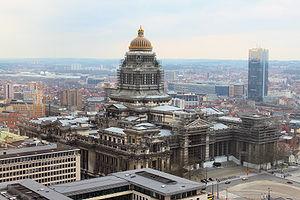
Bruxelles (Belgique). Le Palais de justice (arch. Poelaert), photographié en 2009 depuis l'hôtel Hilton, bd. de Waterloo. Au fond à droite, tour du Midi et gare du Midi.
4 février : création de l'Union nationale pour le redressement des griefs, mouvement visant à l'unité du monde catholique face aux libéraux au pouvoir.
Le Palais de justice de Bruxelles est un imposant bâtiment de style éclectique d'inspiration gréco-romaine situé sur la plus grande place de Bruxelles, la place Poelaert.
Le Mont aux Potences ou Mont des Potences est le nom d'une colline et d'un ancien quartier du centre-ville de Bruxelles, qui tire son nom de l'ancien emplacement de la potence utilisée pour pendre les criminels condamnés.
Joseph Poelaert, officier de l'ordre de Léopold, chevalier de la Légion d’honneur, membre agrégé de l'Académie royale des beaux-arts d'Anvers, est un architecte belge né à Bruxelles le 21 mars 1817 rue du Marché au Charbon nᵒ 1028, et qui succomba à l'âge de 62 ans en plein labeur le 3 novembre 1879 à cinq heures du matin en son domicile, boulevard de Waterloo nᵒ 13, des suites d’une congestion cérébrale.